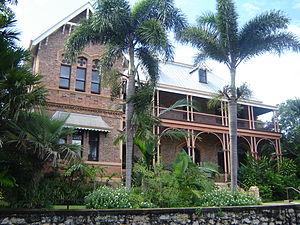
L’architecture australienne, au moins au début de l'histoire du pays, fut influencée par les architectures anglaise et américaine. Au mieux, les architectes australiens cherchaient à être les premiers à importer les nouveaux styles et essayaient de leur donner des caractères locaux. L'architecture australienne contemporaine post-seconde Guerre mondiale reflète le multiculturalisme de la société australienne et lui donne une identité émergente multifactorielle.